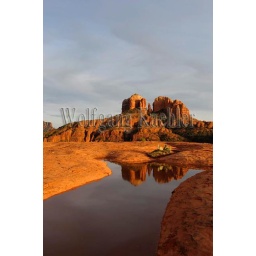
Usa, arizona, sedona, view of cathedral mountain reflecting in water